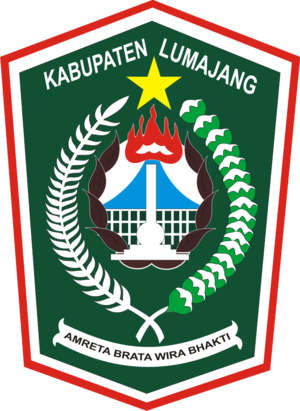
Le kabupaten de Lumajang, en indonésien Kabupaten Lumajang, est un kabupaten d'Indonésie situé dans la province de Java oriental.